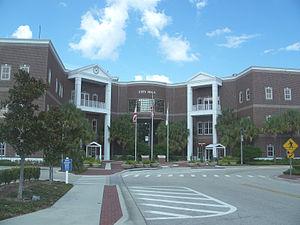
St. Cloud est une ville du comté d'Osceola en Floride, aux États-Unis.